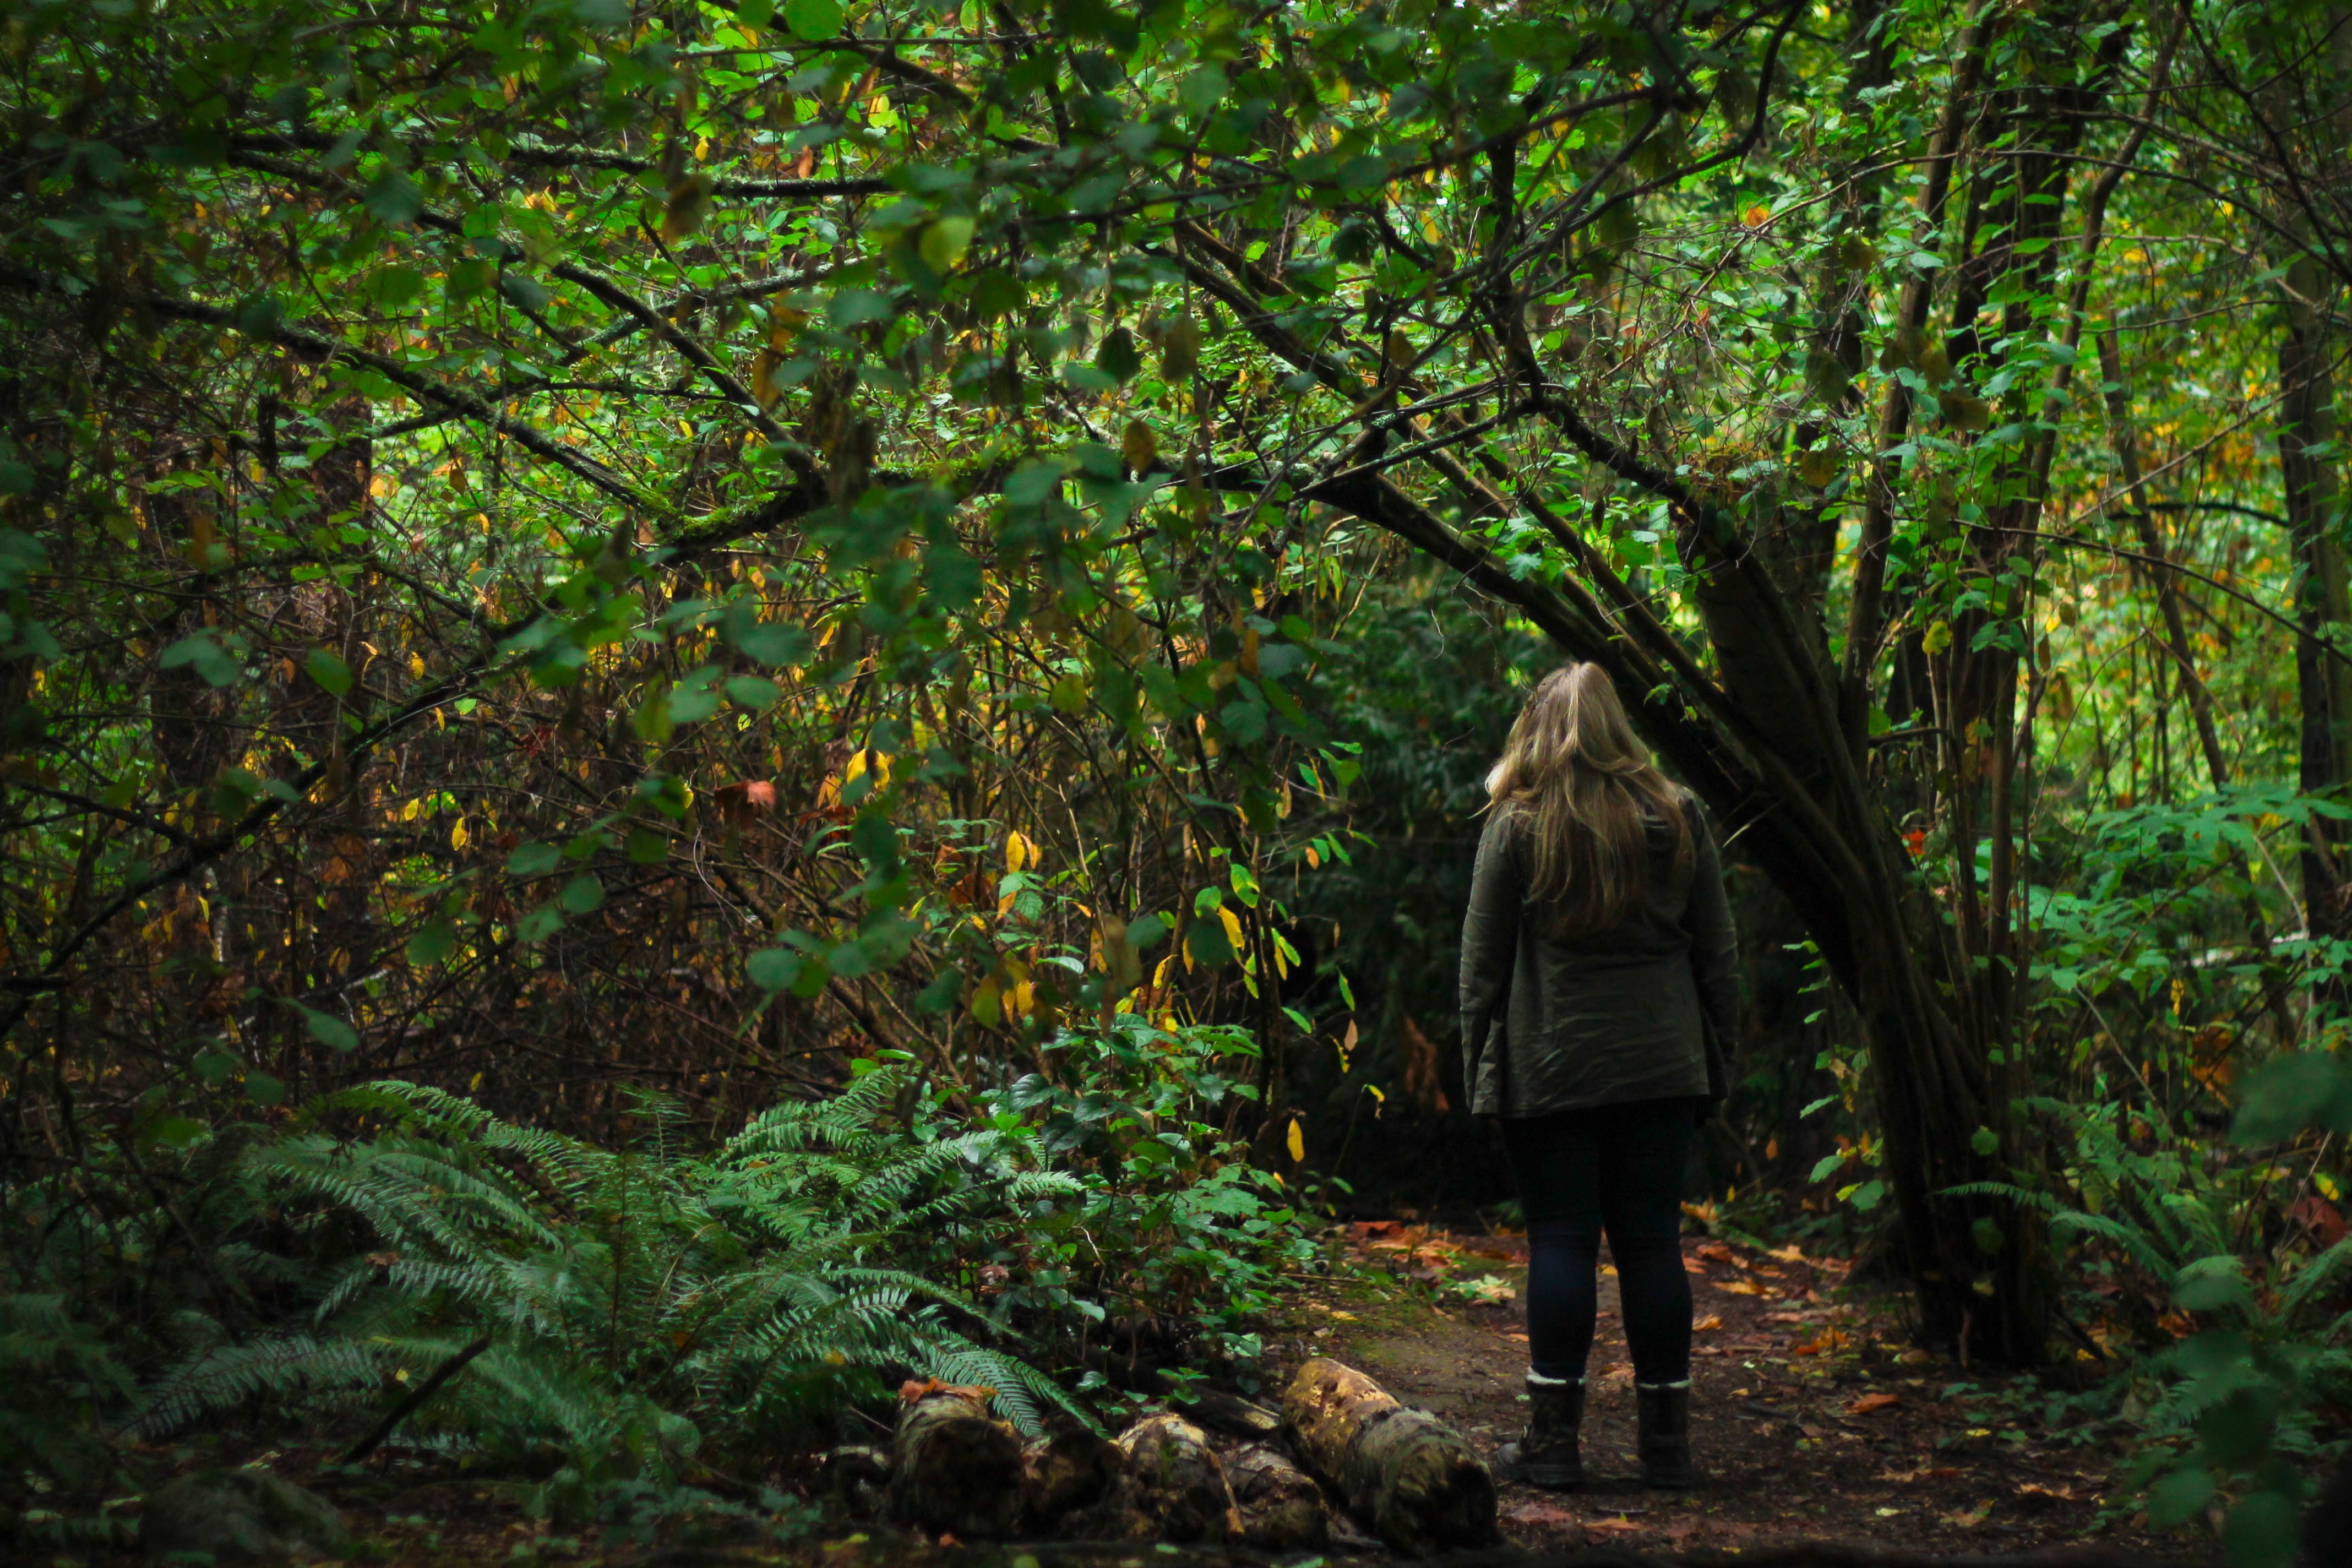
tree, nature, forest, path, swamp, wilderness, woman, sunlight, leaf, flower, wildlife, green, jungle, autumn, botany, thicket, flora, season, rainforest, deciduous, wetland, exploring, woodland, habitat, ecosystem, old growth forest, natural environment, woody plant